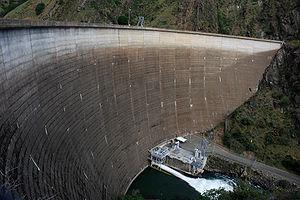
Le barrage Monticello est un barrage hydroélectrique dans le comté de Napa en Californie, aux États-Unis